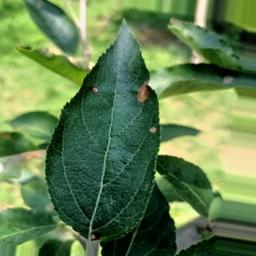
Label: Alternaria